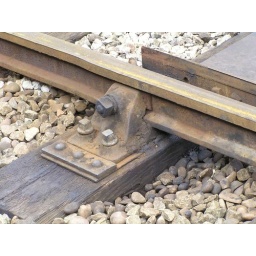
66 The yellow/orange brown colour of the rail and chairs is clear in this view.